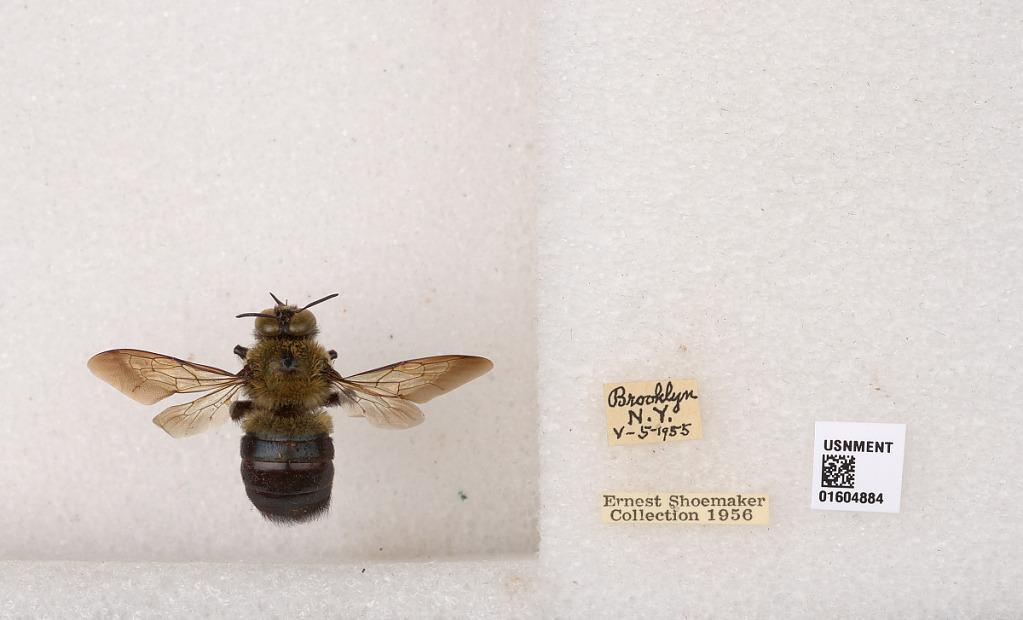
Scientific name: Xylocopa (Xylocopoides) virginica virginica (Linnaeus)
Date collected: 1955-5-5
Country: United States
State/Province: New York
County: Kings
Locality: Brooklyn
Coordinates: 40.6501, -73.9496